Outline of North Korea

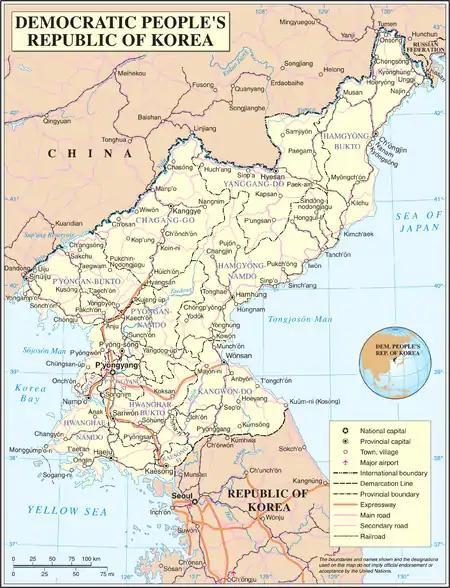
An enlargeable map of North Korea

The following outline is provided as an overview of and topical guide to North Korea: